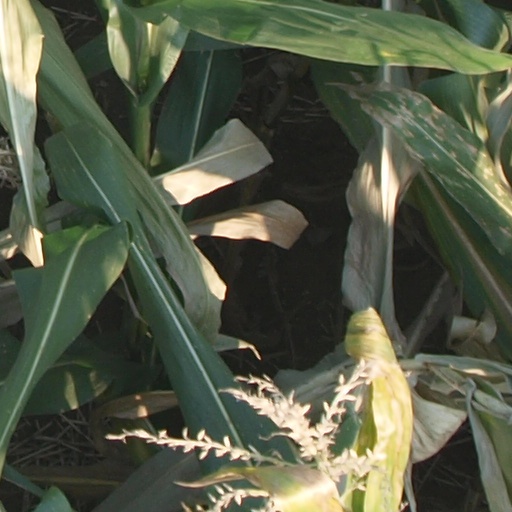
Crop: maize; corn